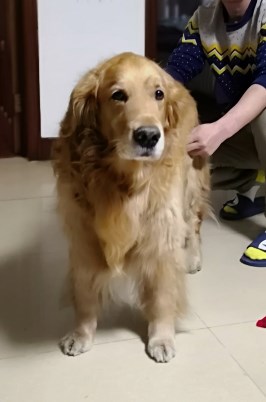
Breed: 5355-n000126-golden_retriever